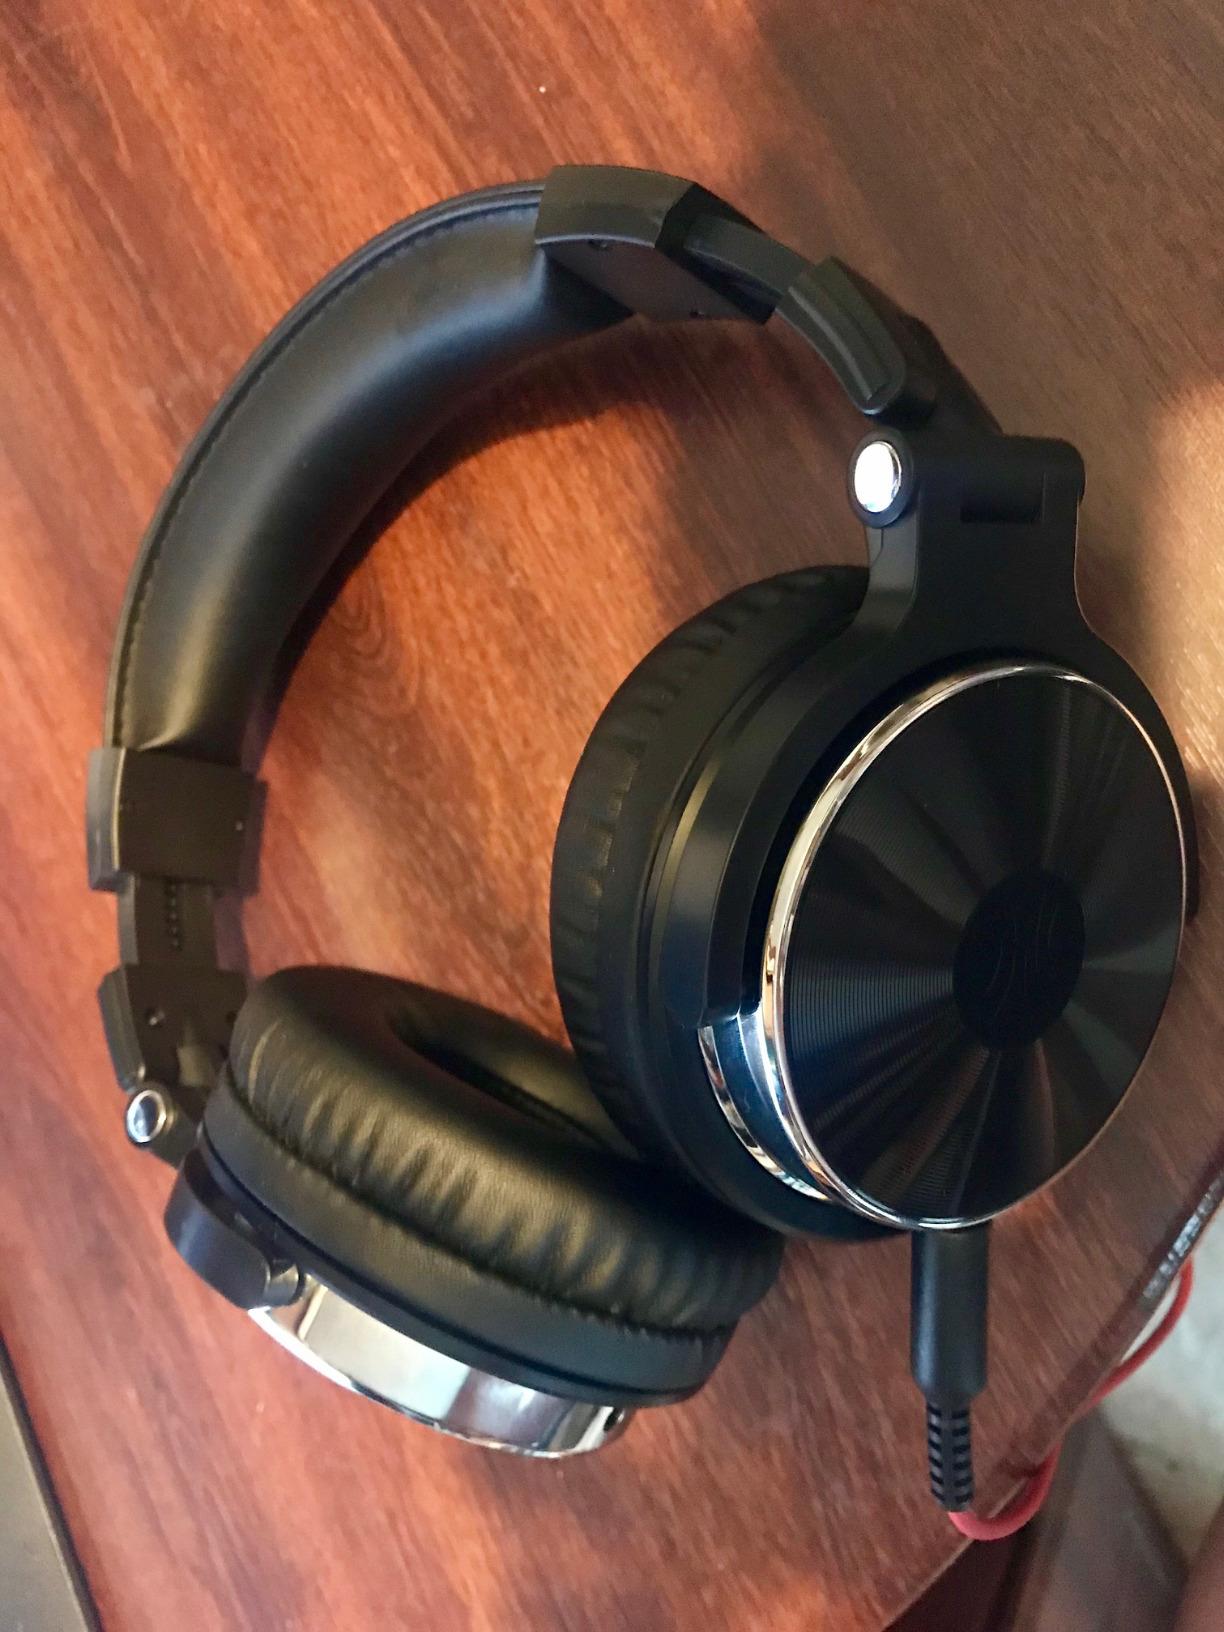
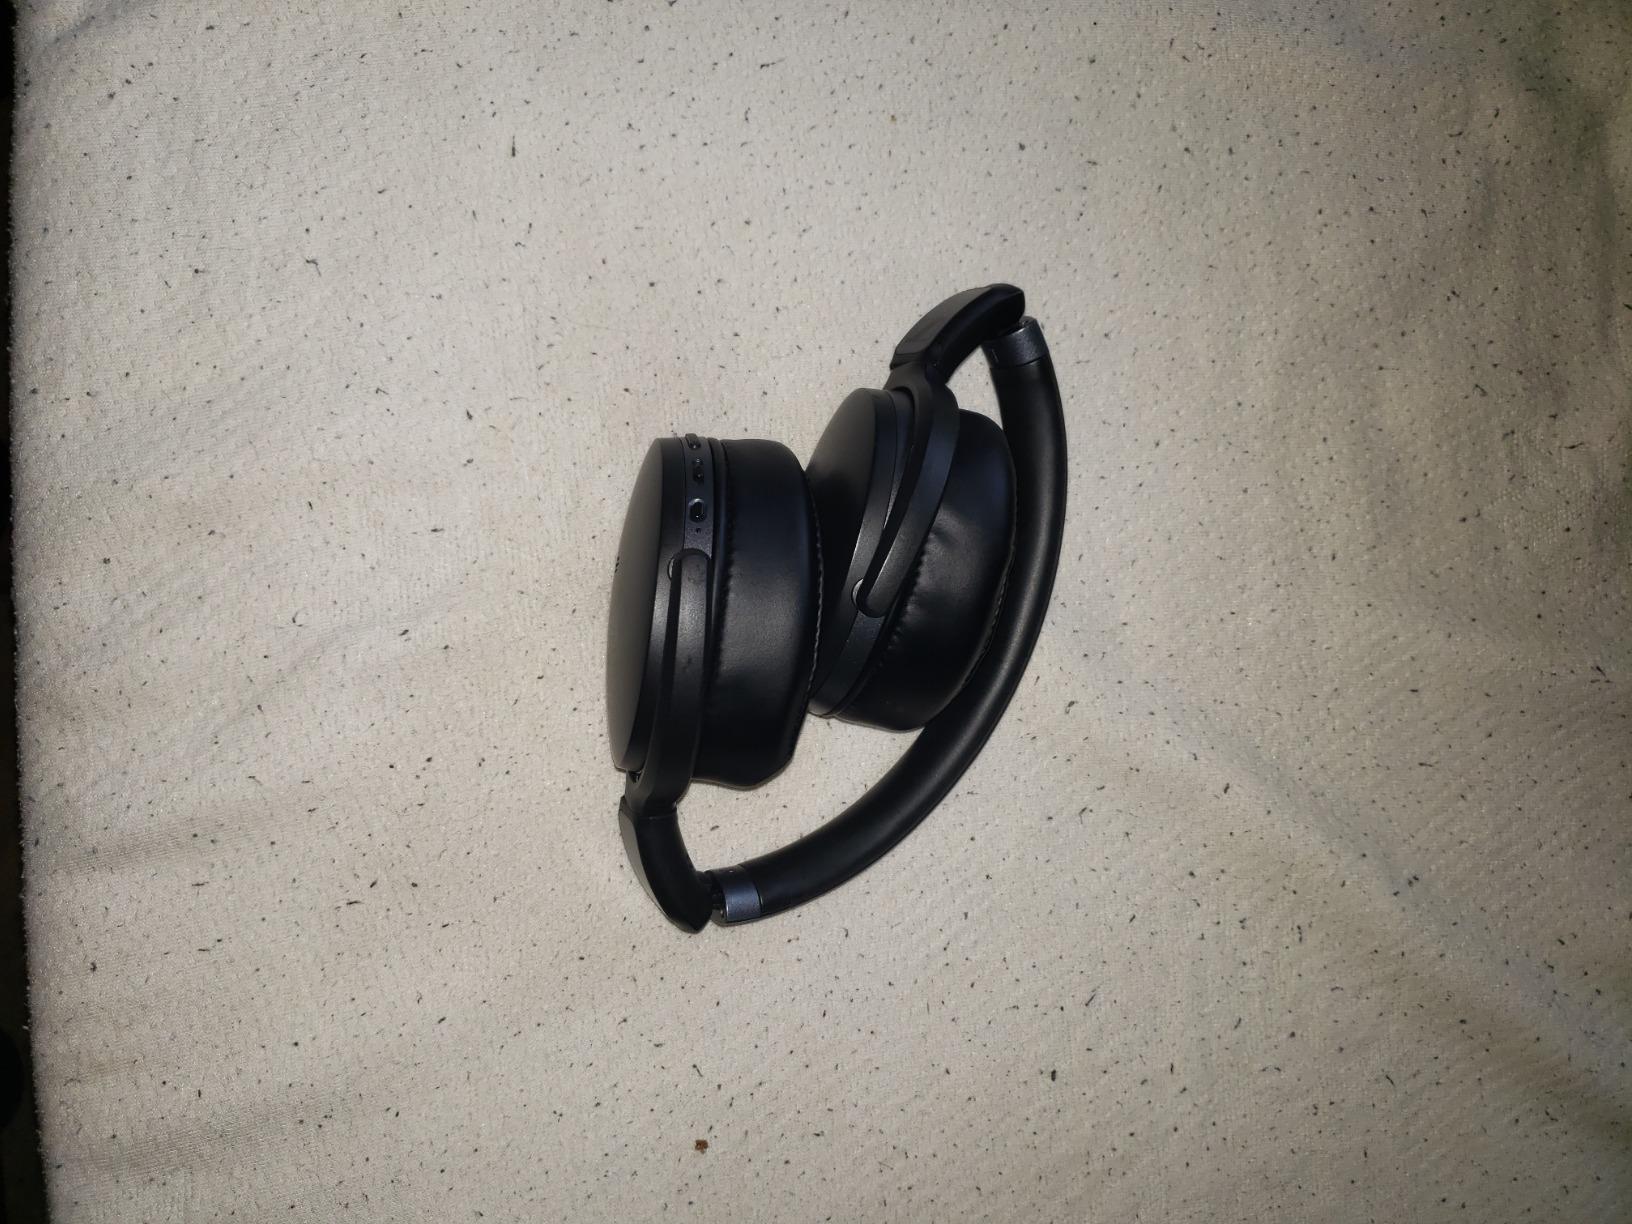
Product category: headphones
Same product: no